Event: Nepal Earthquake
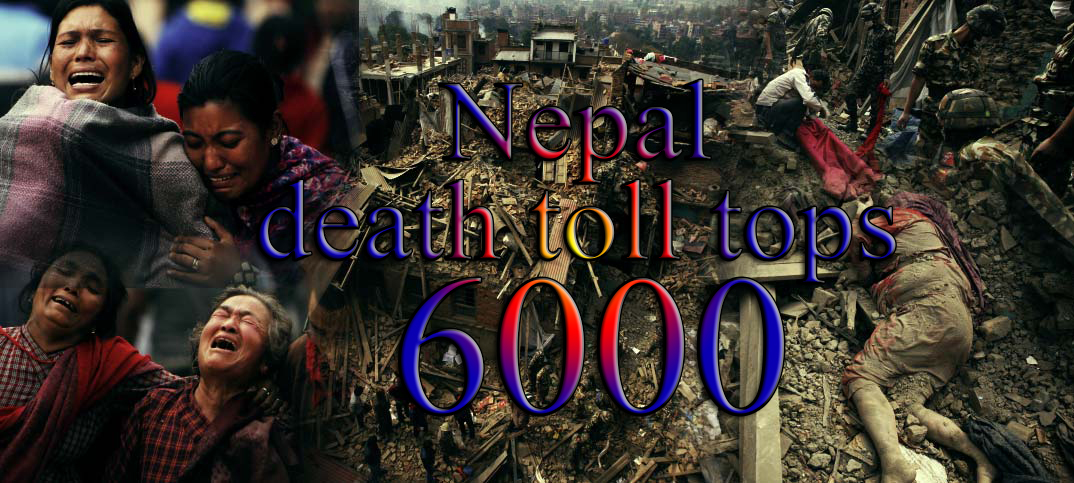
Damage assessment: damage